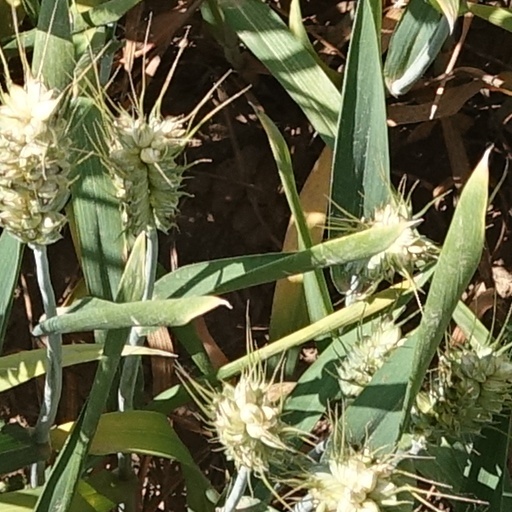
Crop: wheat